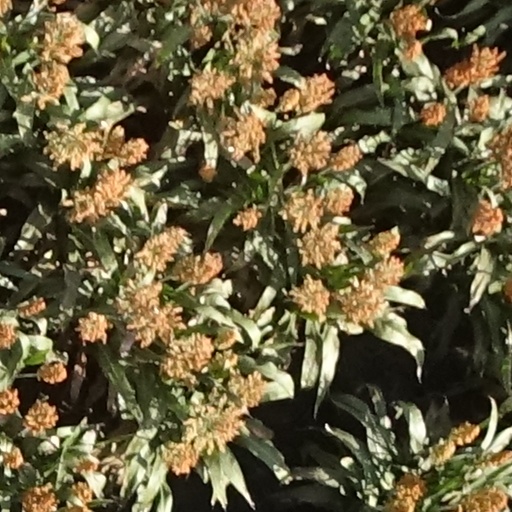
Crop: sorghum